Western stereotype of the male ballet dancer

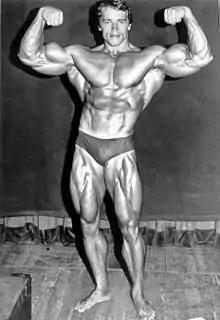
At the age of 22, bodybuilder Arnold Schwarzenegger took ballet lessons to help his posing style in Mr. Universe competitions

Ballet was started in Italian and French courts during the fifteenth century. During this time graceful and delicate characteristics were a sign of power. Many noblemen started dancing ballet to demonstrate their position in society. Louis XIV of France founded the Académie Royale de Danse. It was the first ballet school. Men were considered the stars of ballet until the nineteenth century, when women were pushed into more of the spot light. A couple of different factors influenced this shift. First, audience members changed when ballet moved from taking place in palaces to stages. Second, there was a cultural shift that created more ethereal themes.